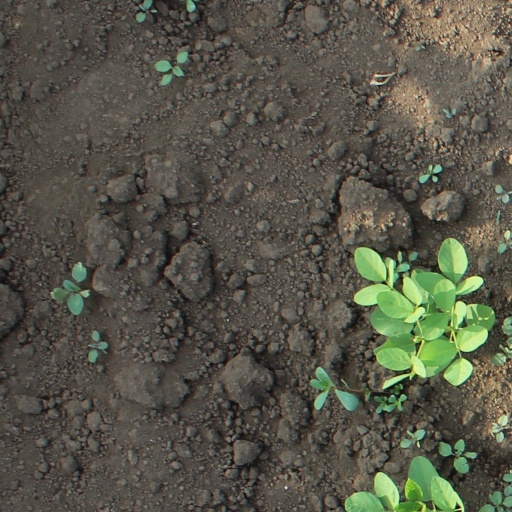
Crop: soybean